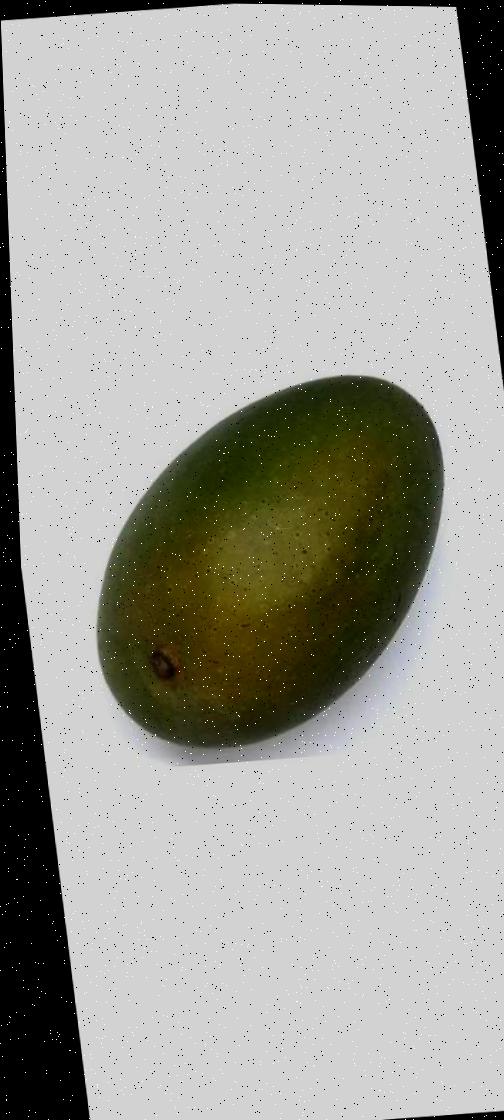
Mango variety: Ashshina Zhinuk